Diogo de Boitaca

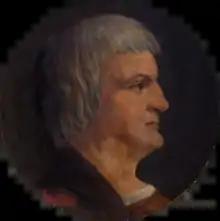
19th-century portrait of Diogo de Boitaca, Lisbon City Hall

Diogo de Boitaca (c. 1460 – 1528?) was an influential architect and engineer of some of the most important Portuguese buildings, working in Portugal in the first half of the 16th century.